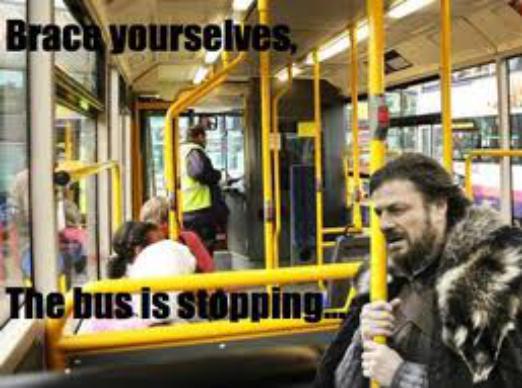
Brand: brace yourself
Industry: Clothes